The House (novel)

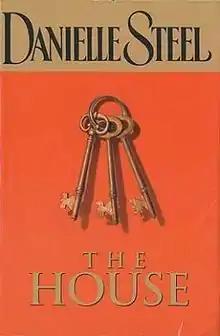
First edition

The House is a novel written by Danielle Steel and published by Delacorte Press in February 2006. The book is Steel's sixty-eighth novel.